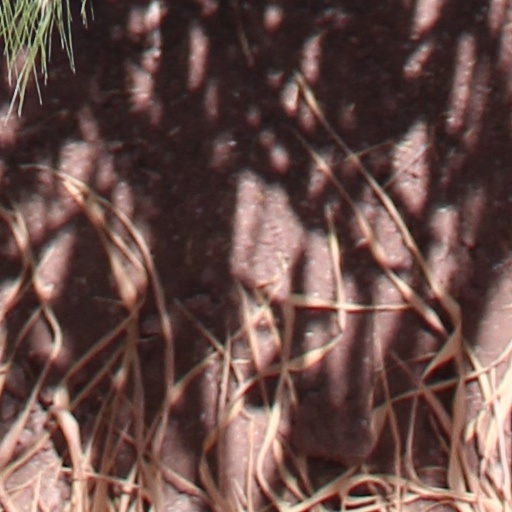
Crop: wheat